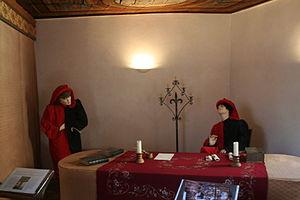
Sévérac-le-Château (Aveyron) - maison des consuls
Au Moyen Âge, le consulat est un mode de gouvernement qui régit, notamment dans le sud de l'actuel territoire français, des villes ou territoires ayant des droits particuliers de s'administrer. Il a pu être établi soit de façon très ancienne, immémoriale, soit dans le cadre d'une charte de franchise. La révolution a globalement entamé beaucoup de ces exemptions et particularismes. Le fonctionnement est proche des Bonnes Villes qui, elles, ont par contre une tutelle financière et administrative supérieure.